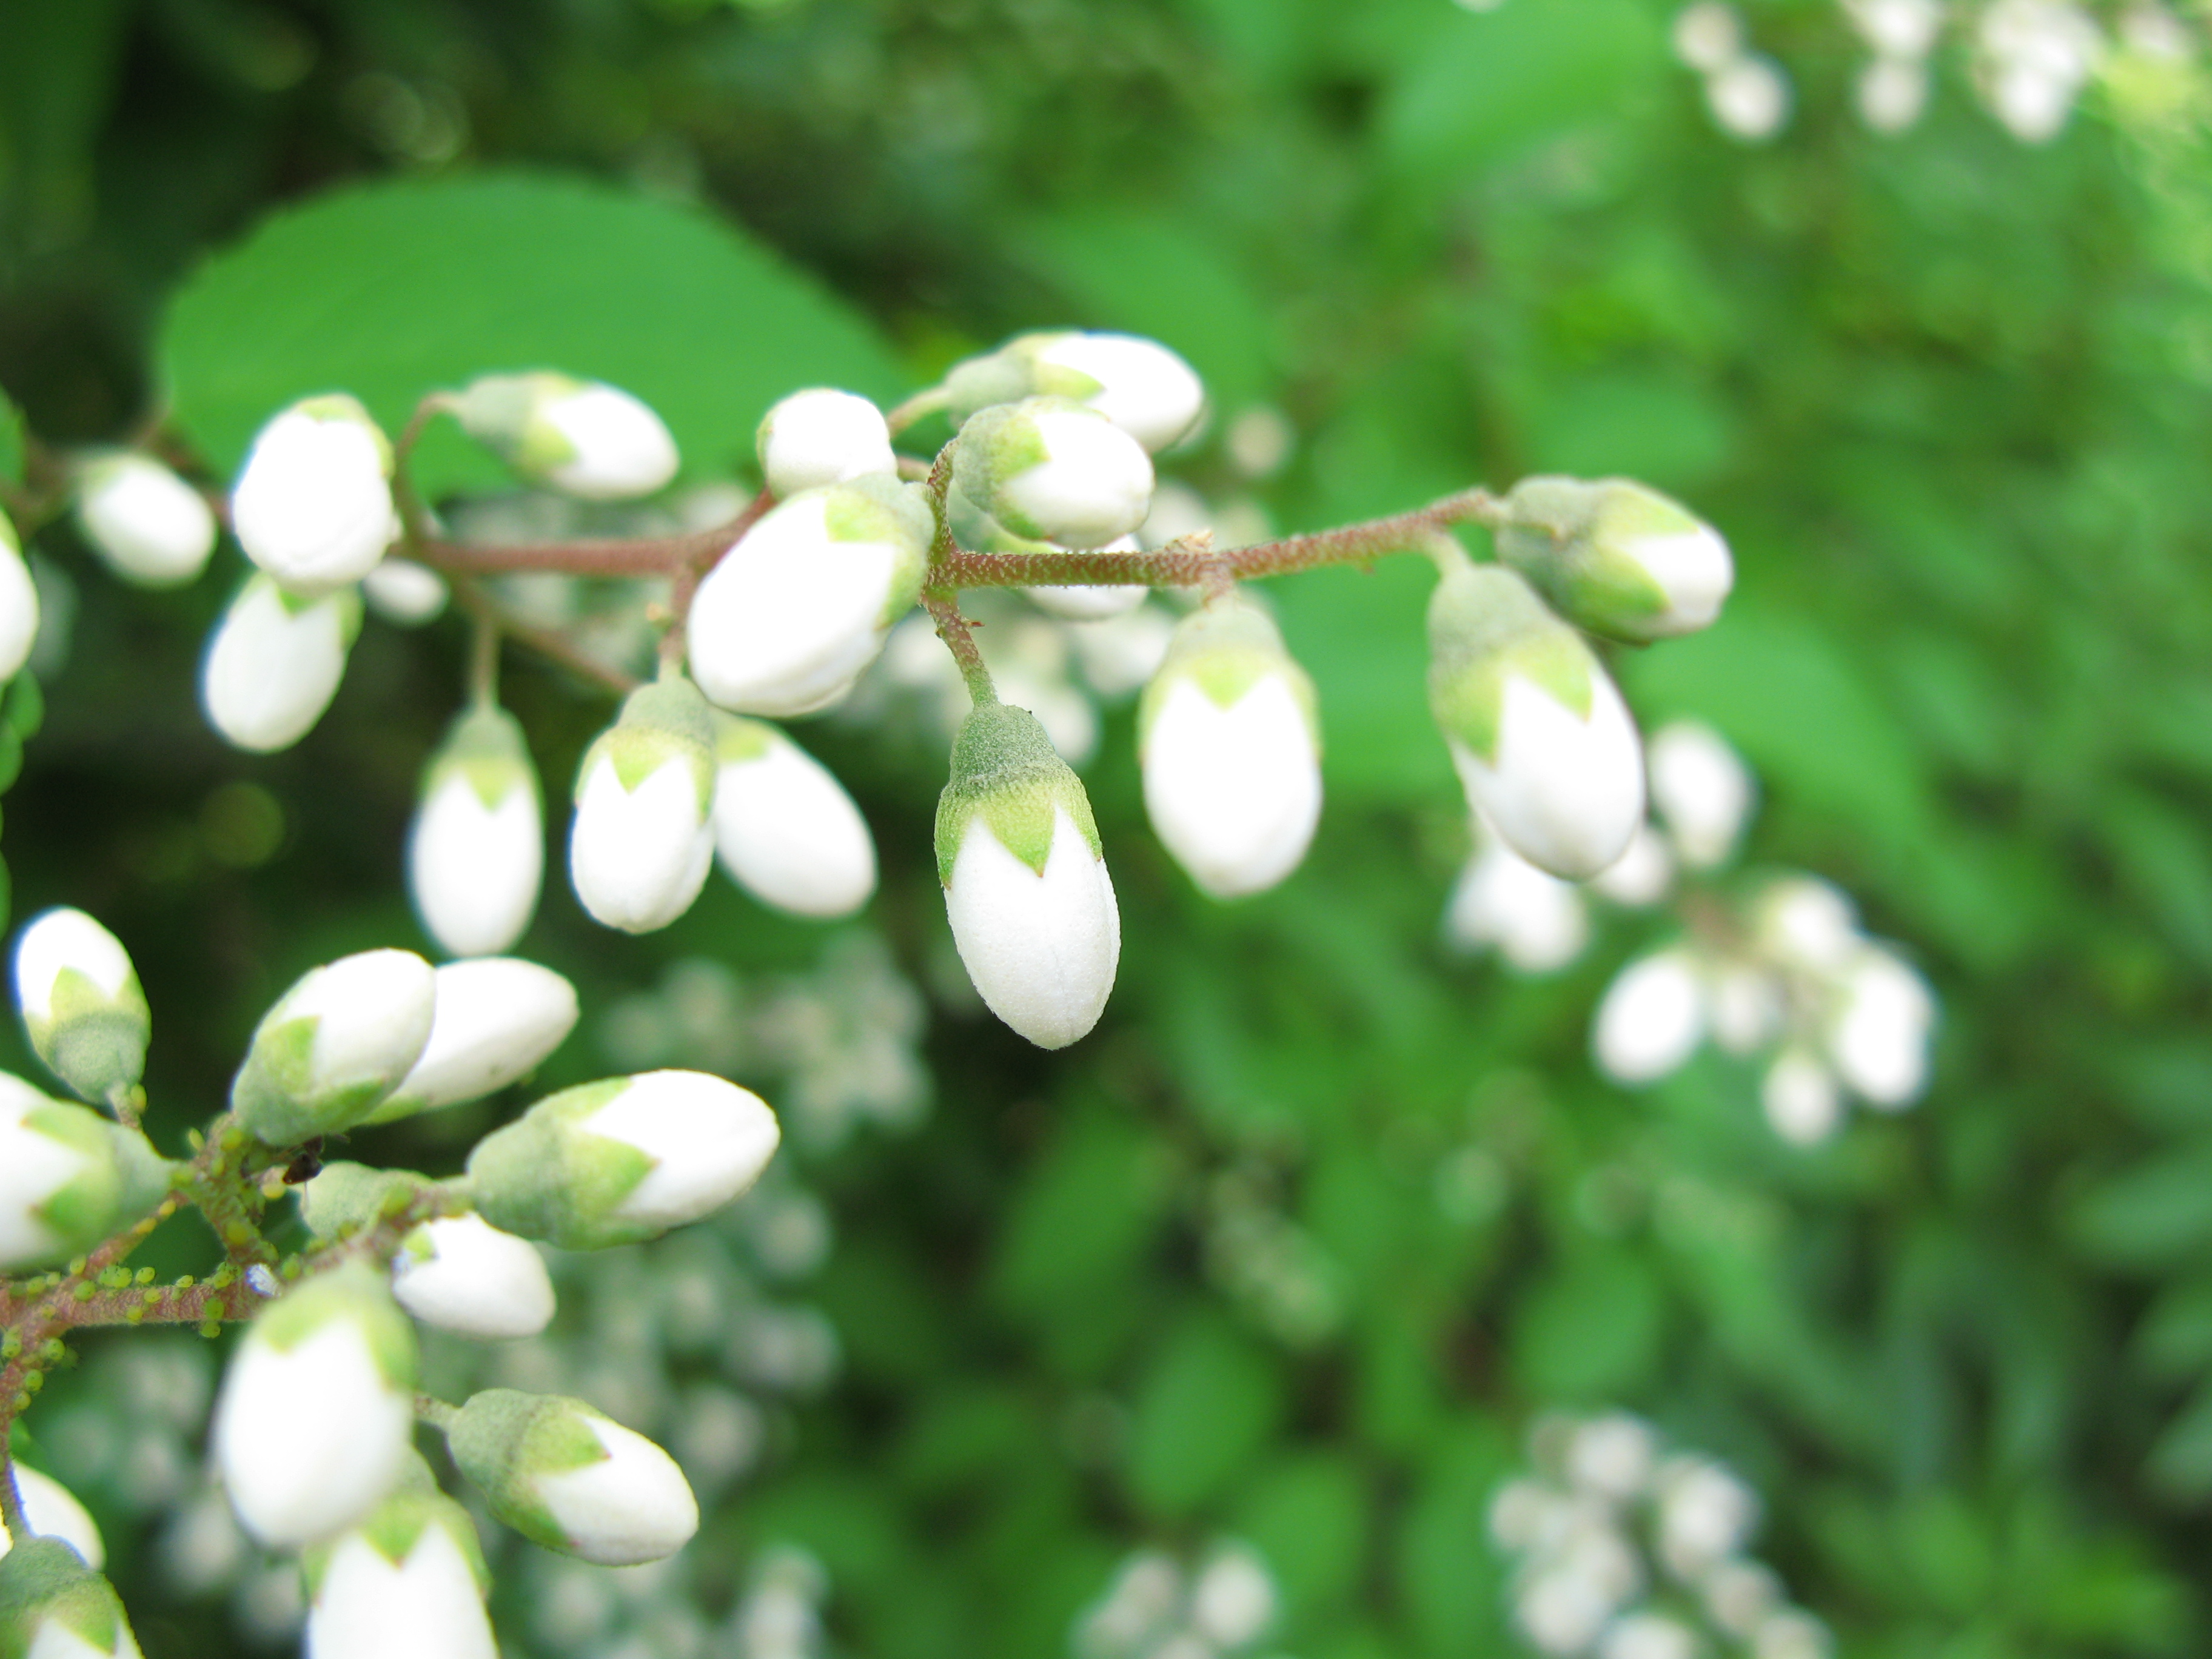
tree, nature, branch, blossom, plant, white, fruit, leaf, flower, food, green, high, produce, botany, flora, wildflower, shrub, hires, flowerpicturesnolimits, hi, res, powershotg7, canong7, macro photography, flowering plant, land plant